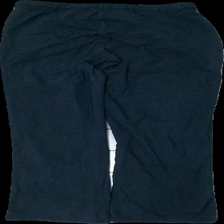
View: back
Type: Trousers
Category: Ladies
Brand: Not in the list
Brand text on label: mxd
Colors: Blue
Material: 100% bomull
Cut: Tight
Size: S
Season: All
Damage: nopprigt
Damage location: top center
Damage 2: nopprigt
Damage 2 location: middle center
Damage 3: nopprigt
Damage 3 location: middle center
Price range: <50
Recommended usage: Export
Description: mjukisbyxor